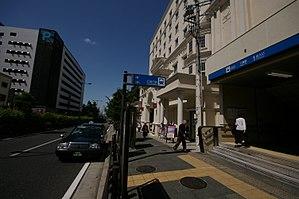
Yagoto est une station du métro de Nagoya sur les lignes Tsurumai et Meijō dans l'arrondissement de Shōwa à Nagoya.